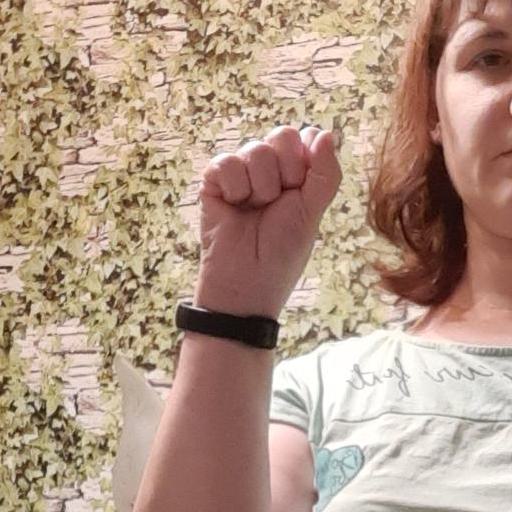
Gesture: fist